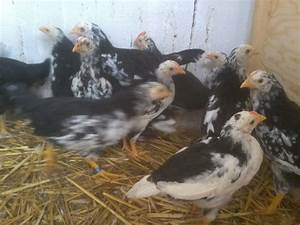
Label: chicken